Yubitsume

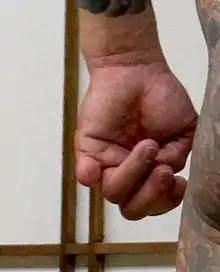
Man's hand showing "yubitsume", with the upper two portions of the little finger having been removed

The ritual is thought to have originated with the bakuto, itinerant gamblers who were predecessors of the modern yakuza. If a person was unable to pay off a gambling debt, yubitsume was sometimes considered an alternative form of repayment. Yubitsume was a form of credit and reputation score.